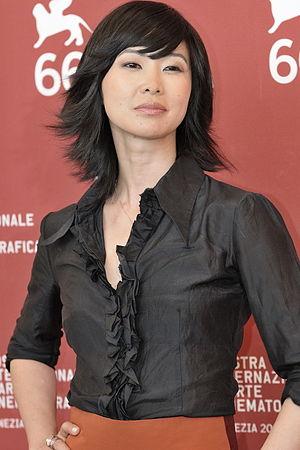
Linh-Dan Pham, est une actrice franco-vietnamienne, née à Saïgon en 1974.
Le Festival du film britannique de Dinard 2007 est la 18ᵉ édition du Festival du film britannique de Dinard. Josiane Balasko, actrice française, en est la présidente du jury.